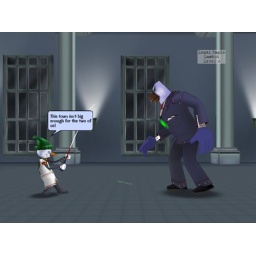
His lure is in the 7000s, cloud is in the upper 8000s, cake in low 9000s. We like the LOM20 task!